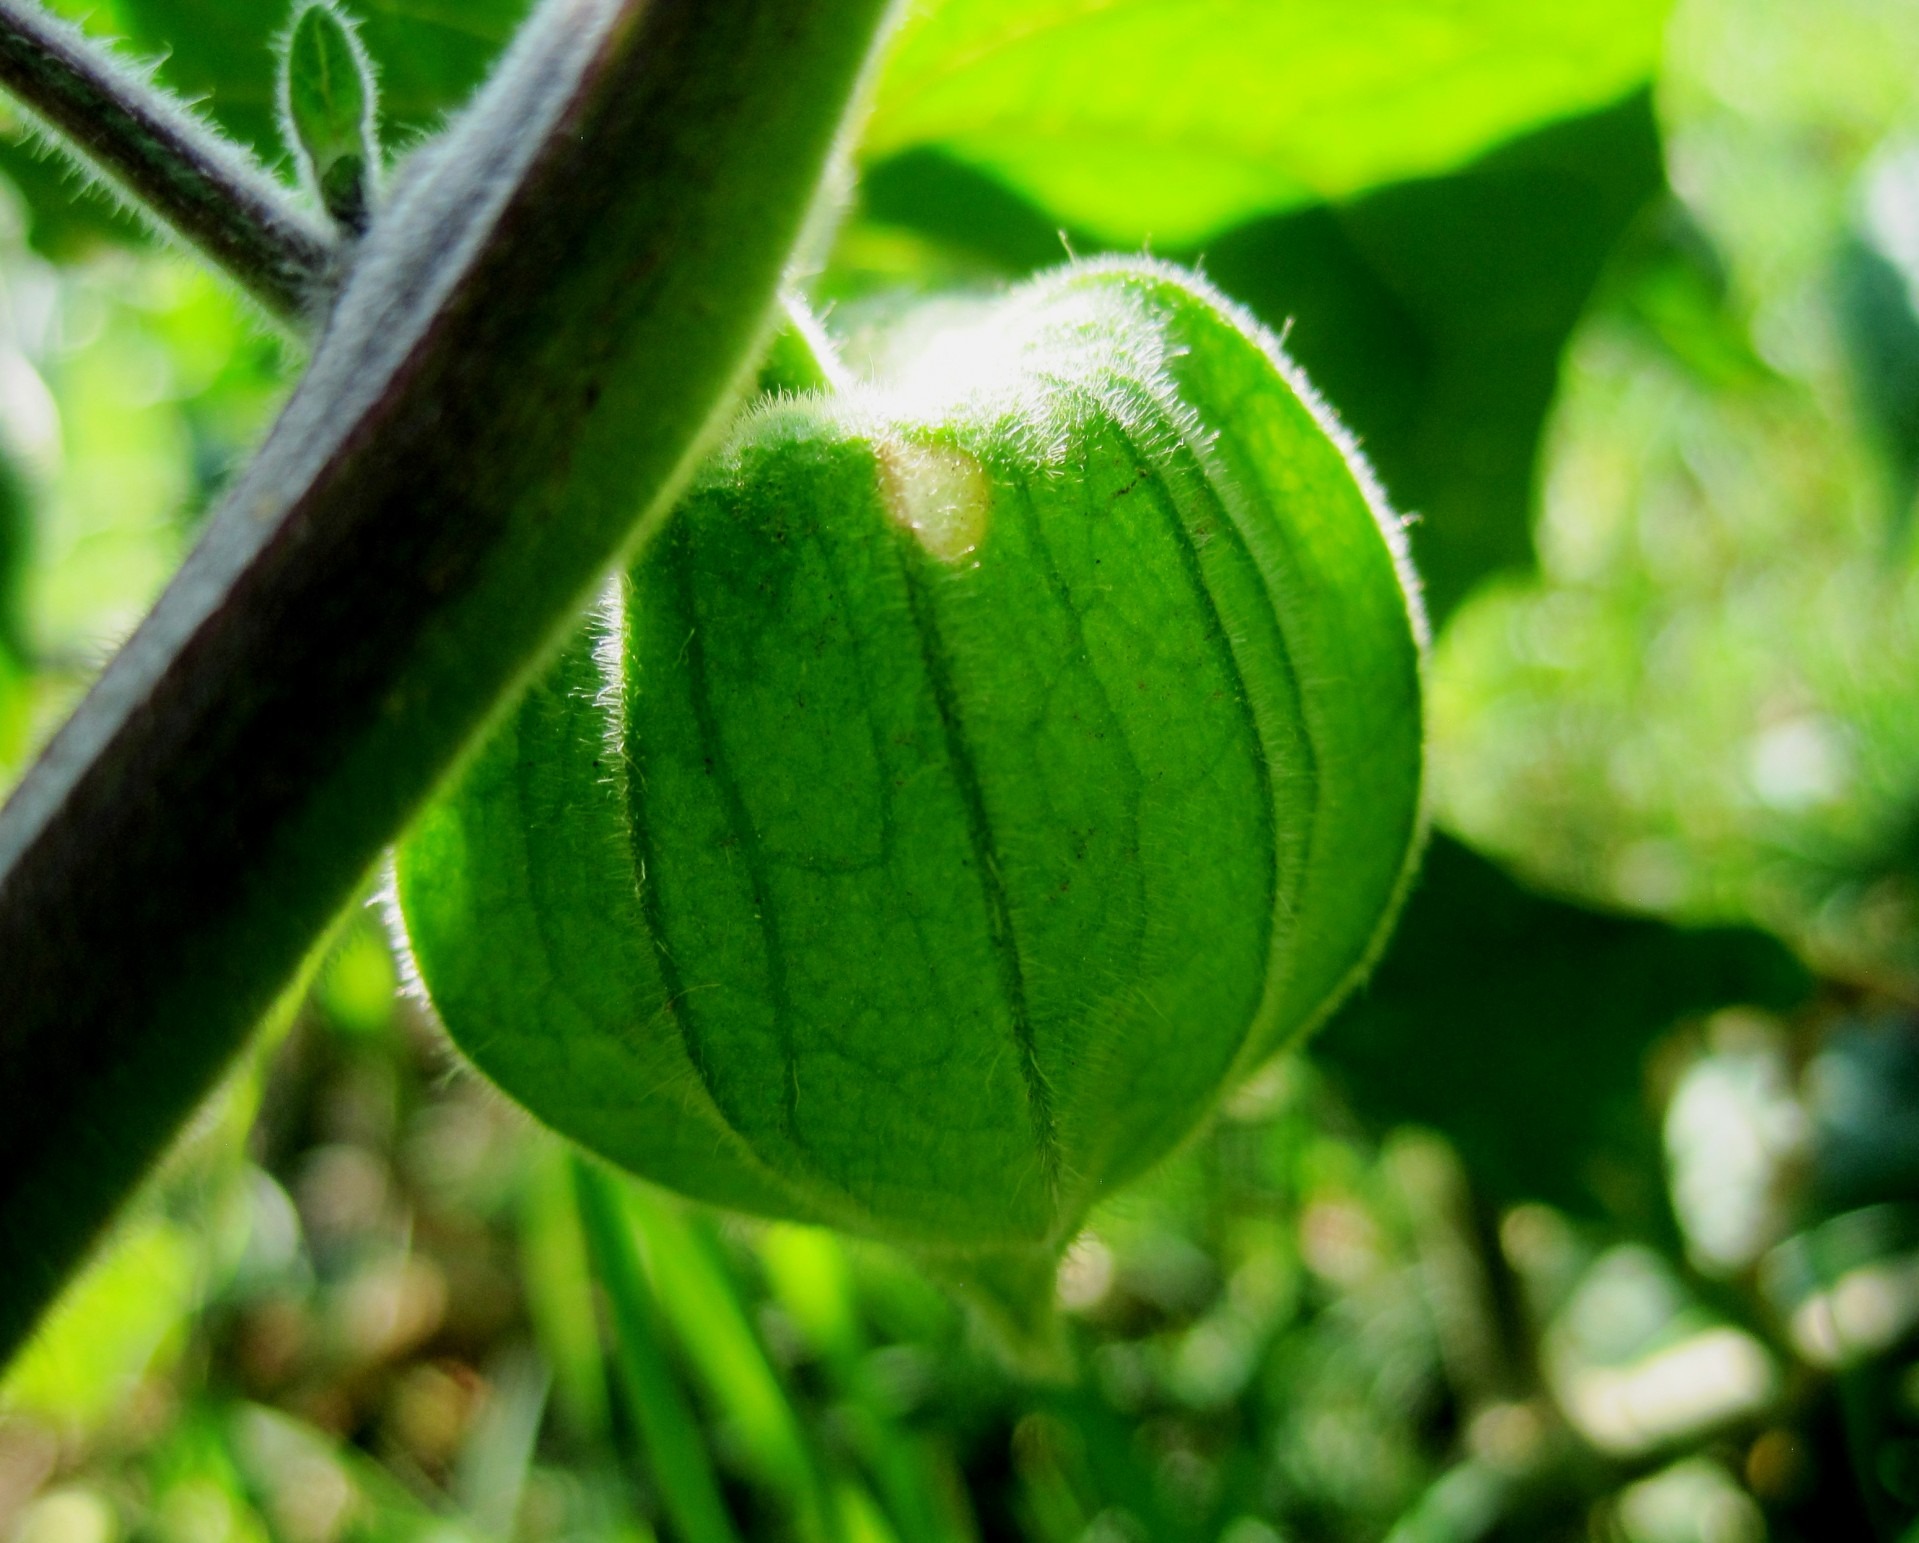
plant, fruit, leaf, flower, environment, foliage, food, green, herb, produce, vegetable, natural, botany, agriculture, flora, botanical, textured, close up, outdoors, vegetation, horticulture, organic, macro photography, gooseberry, flowering plant, plant stem, land plant, caped, veined